Orthez

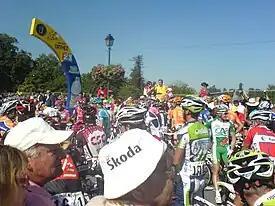
Moments before the start of the 16th stage of the Tour de France from Pont-Neuf; signaled by the mayor.

Orthez was the site for the start of Stage 16 in the 2007 Tour de France.